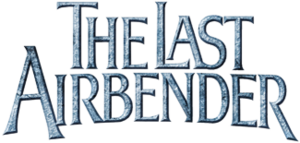
Le Dernier Maître de l'air est un film américain réalisé par M. Night Shyamalan, sorti en 2010. C'est l'adaptation de la première saison d’Avatar, le dernier maître de l'air, une série d'animation diffusée sur Nickelodeon.